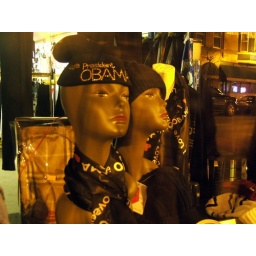
Obama hats and scarves in a shop window